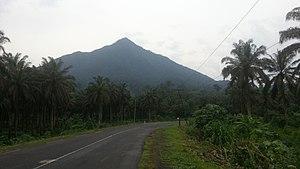
A distant view of Mt Etinde(1712m), located at the foot of Mt Cameroon and its also part of the Mount Cameroon national park in the South west region of Cameroon